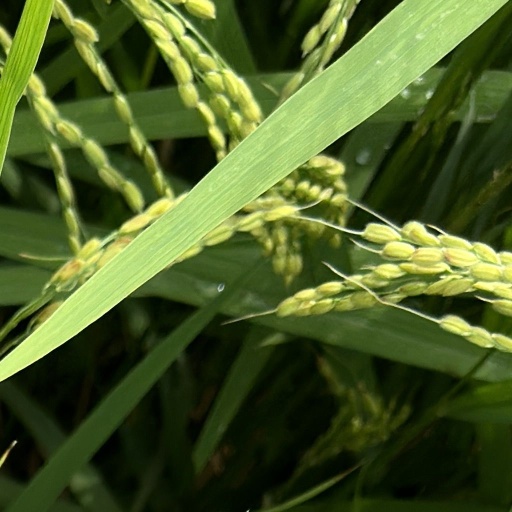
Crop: rice